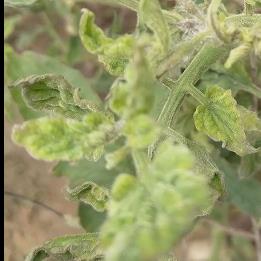
Crop: Tomato
Condition: virosis-d